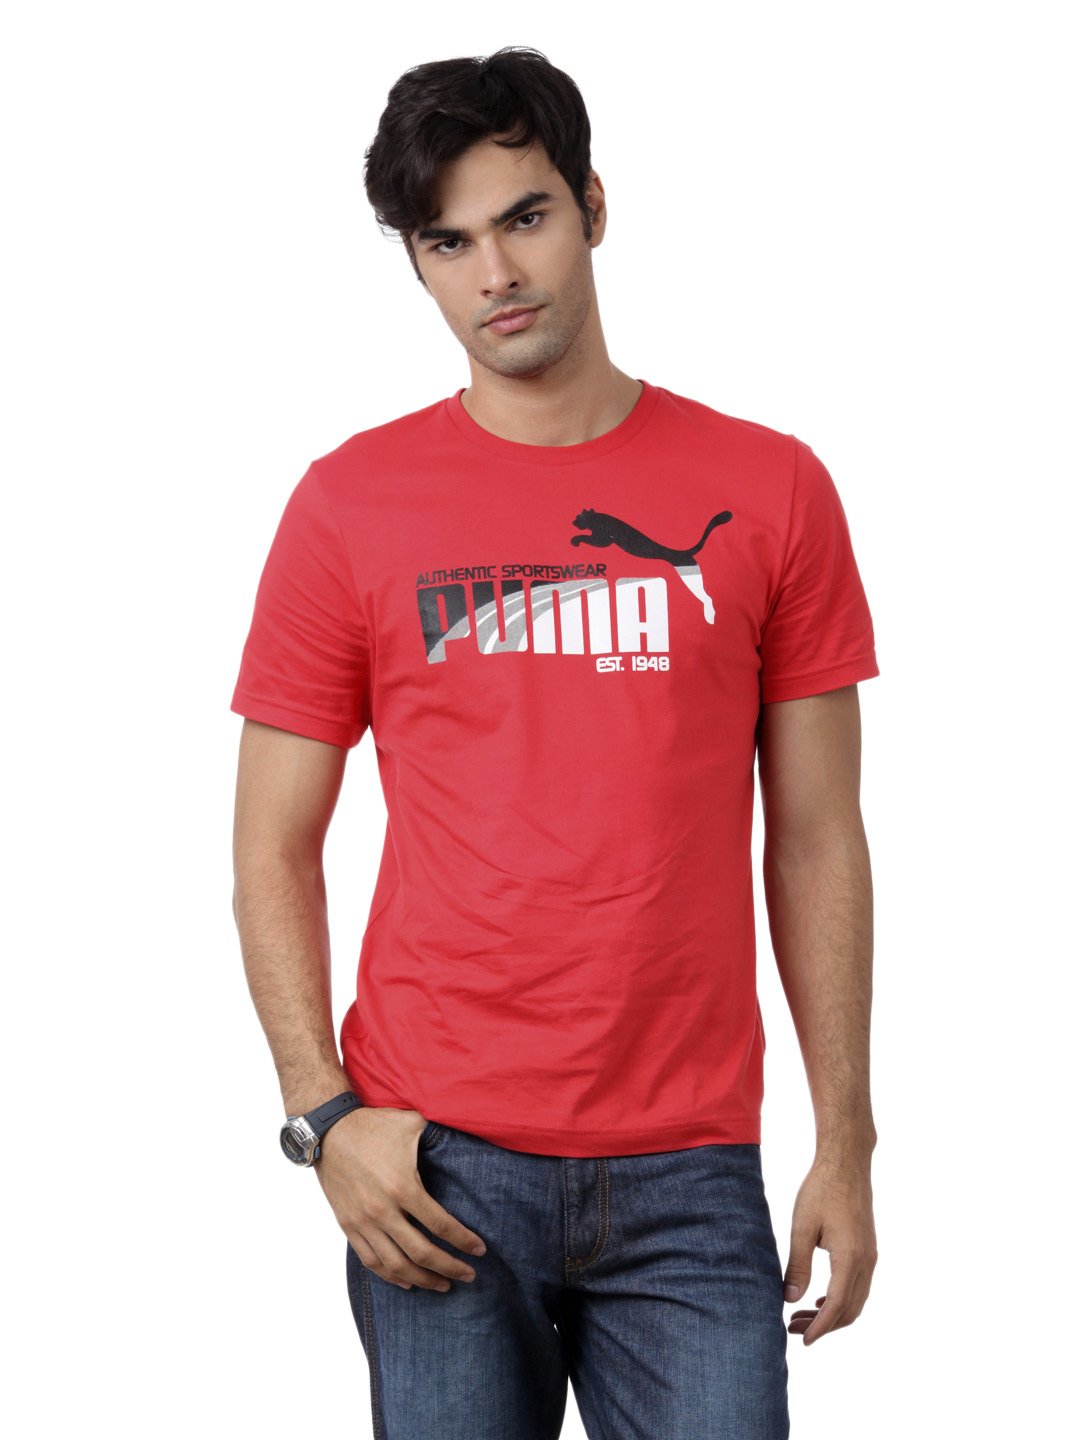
Puma Men Red T-shirt
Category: Apparel / Topwear / Tshirts
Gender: Men
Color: Red
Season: Summer 2012
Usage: Casual